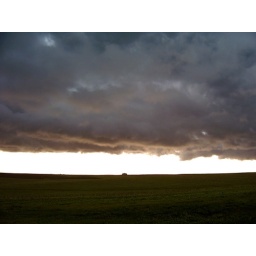
shelf cloud near the cedar rapids airport